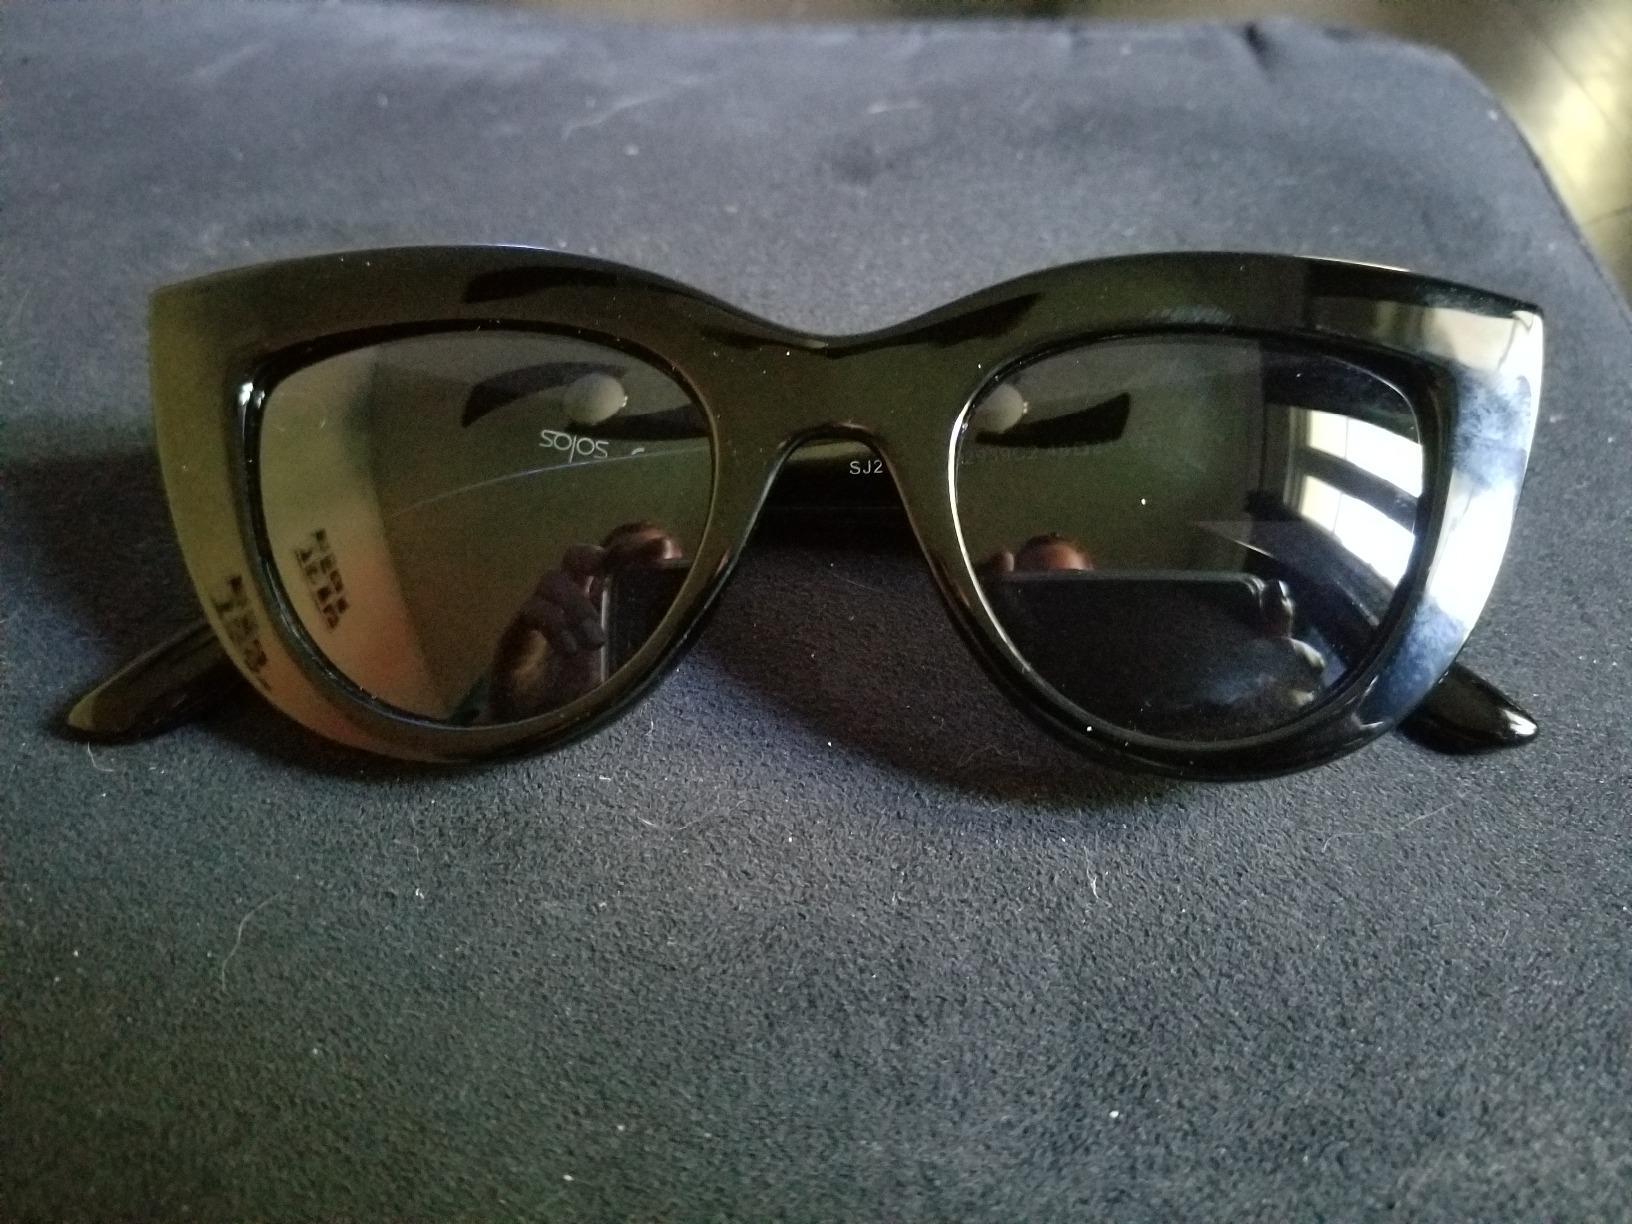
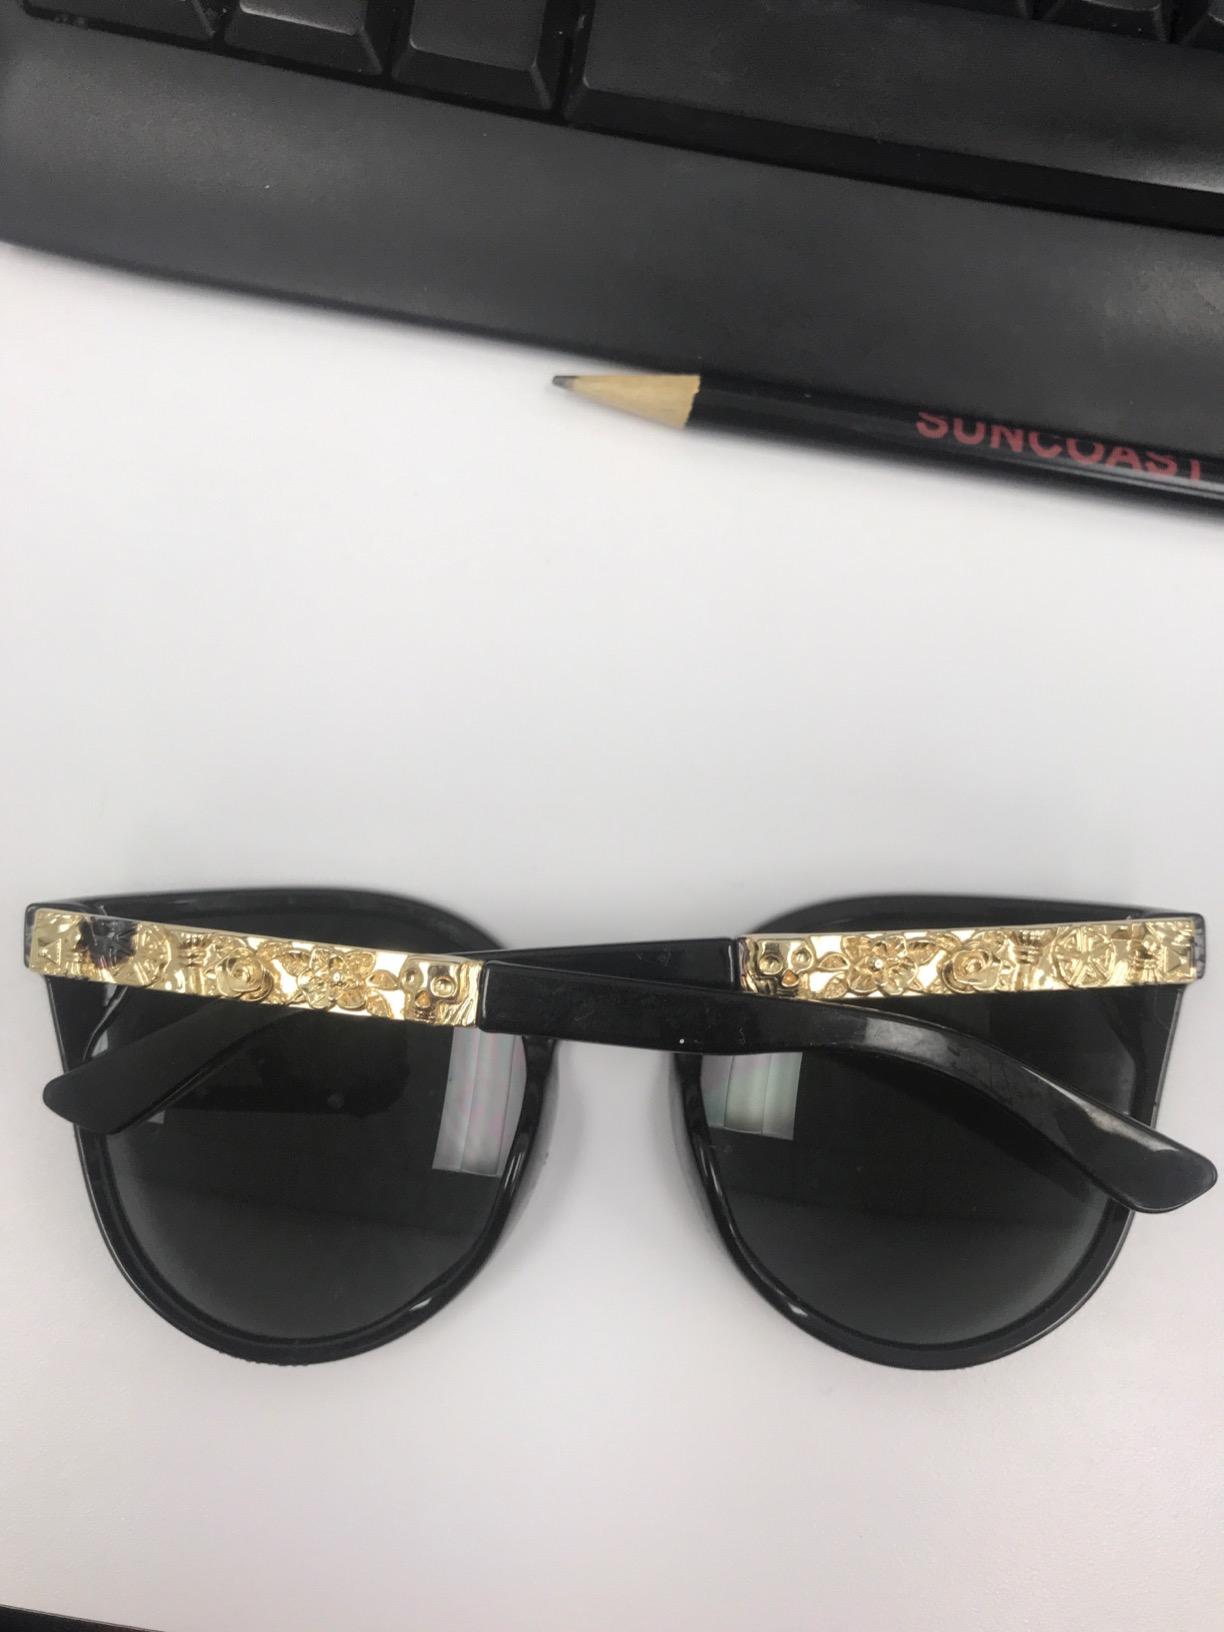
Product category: accessories_sunglasses
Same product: no